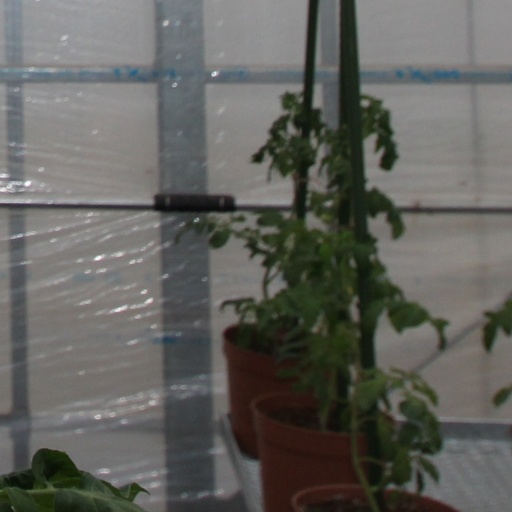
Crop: tomato